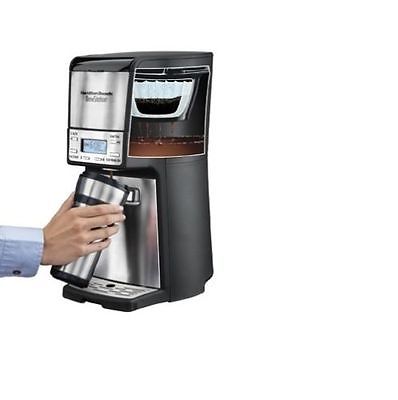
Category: coffee maker